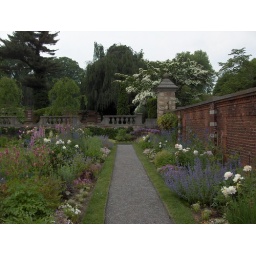
Blue, pink & white in the Walled Garden